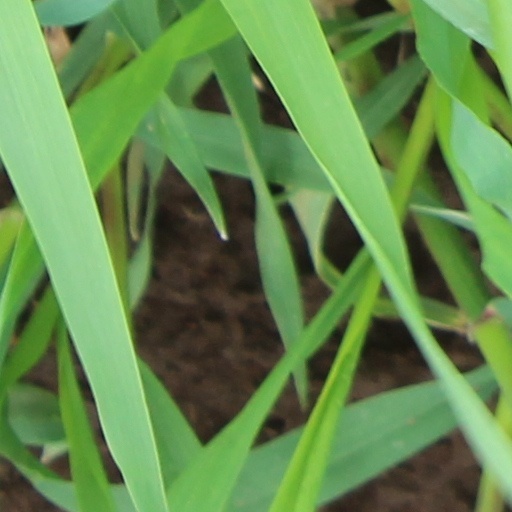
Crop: wheat